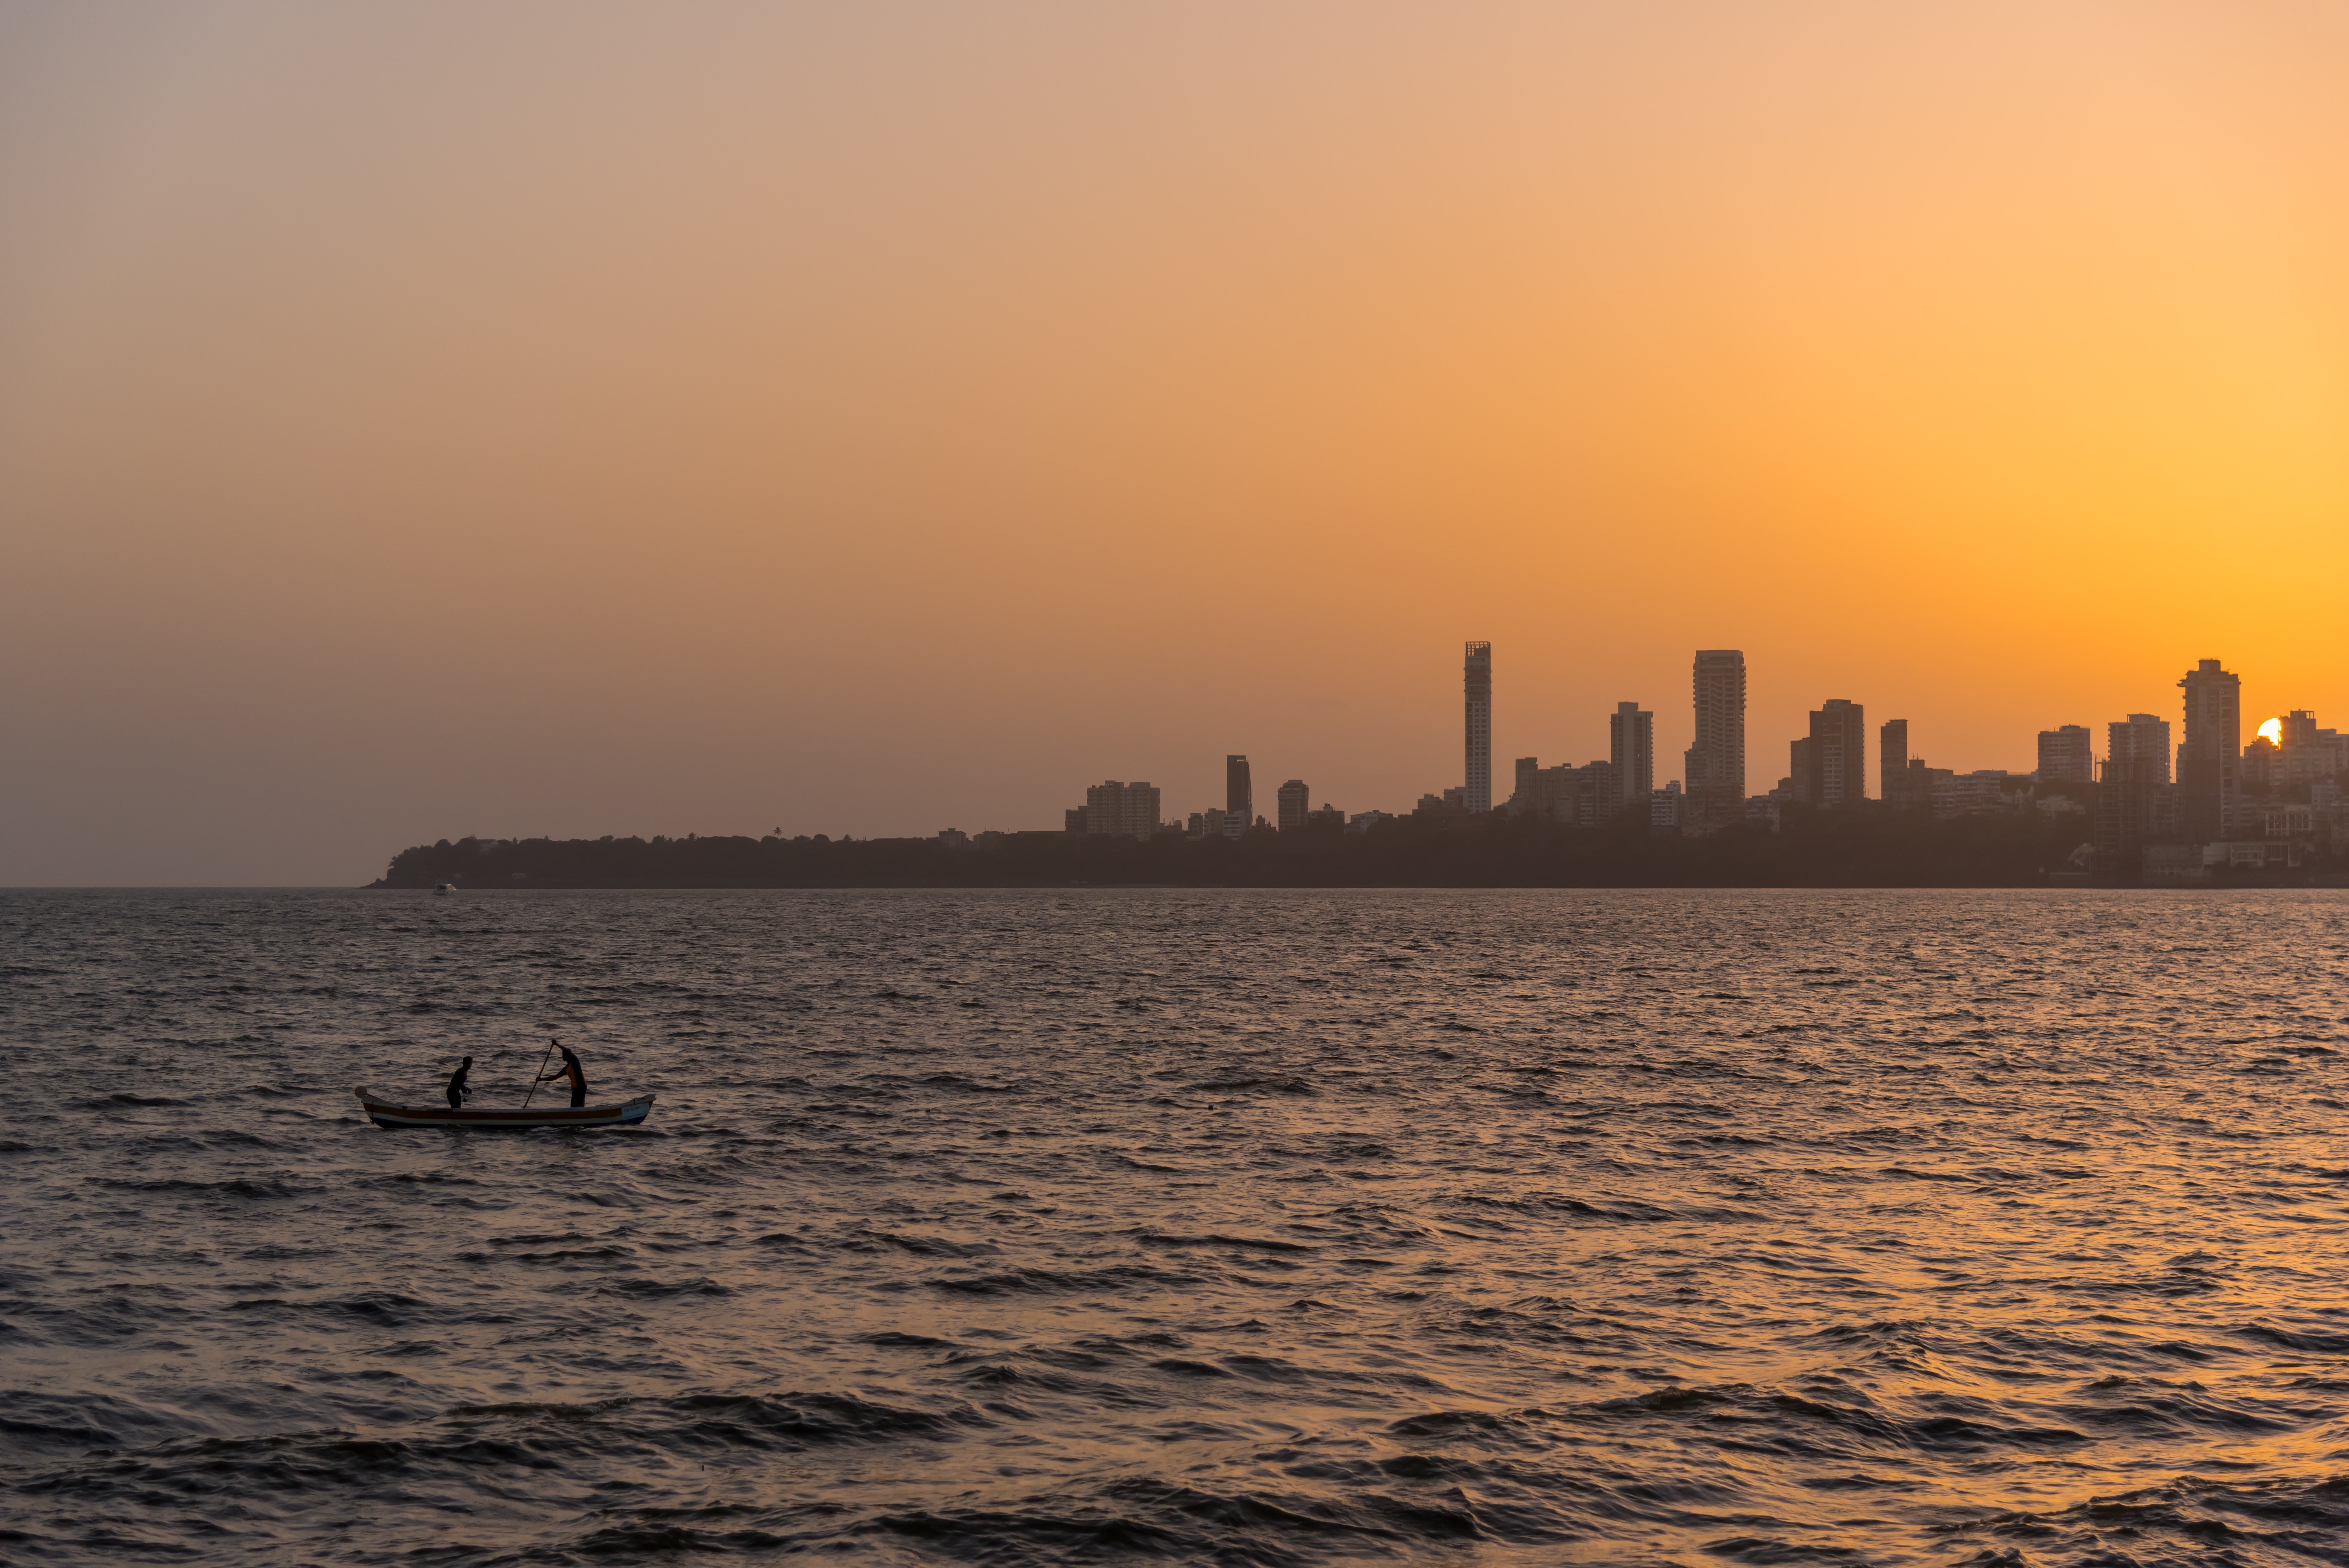
sky, horizon, skyline, water, city, sea, sunset, afterglow, evening, cityscape, daytime, human settlement, atmospheric phenomenon, dusk, morning, metropolis, urban area, skyscraper, sunrise, ocean, calm, river, metropolitan area, cloud, tree, sound, tower block, coast, reflection, dawn, vacation, landscape, downtown, bay, lake, beach, tourism, wave